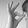
ASL letter: F